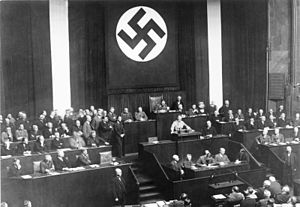
Weimarrepublikken / Weimarrepublikkens historie / Adolf Hitler bliver kansler og afskaffer Weimarrepublikken
Adolf Hitler taler i Rigsdagen ved vedtagelsen af Ermächtigungsgesetz den 23. marts 1933
Weimarrepublikken er det uofficielle navn på Det tyske rige for perioden fra 1918 til 1933.